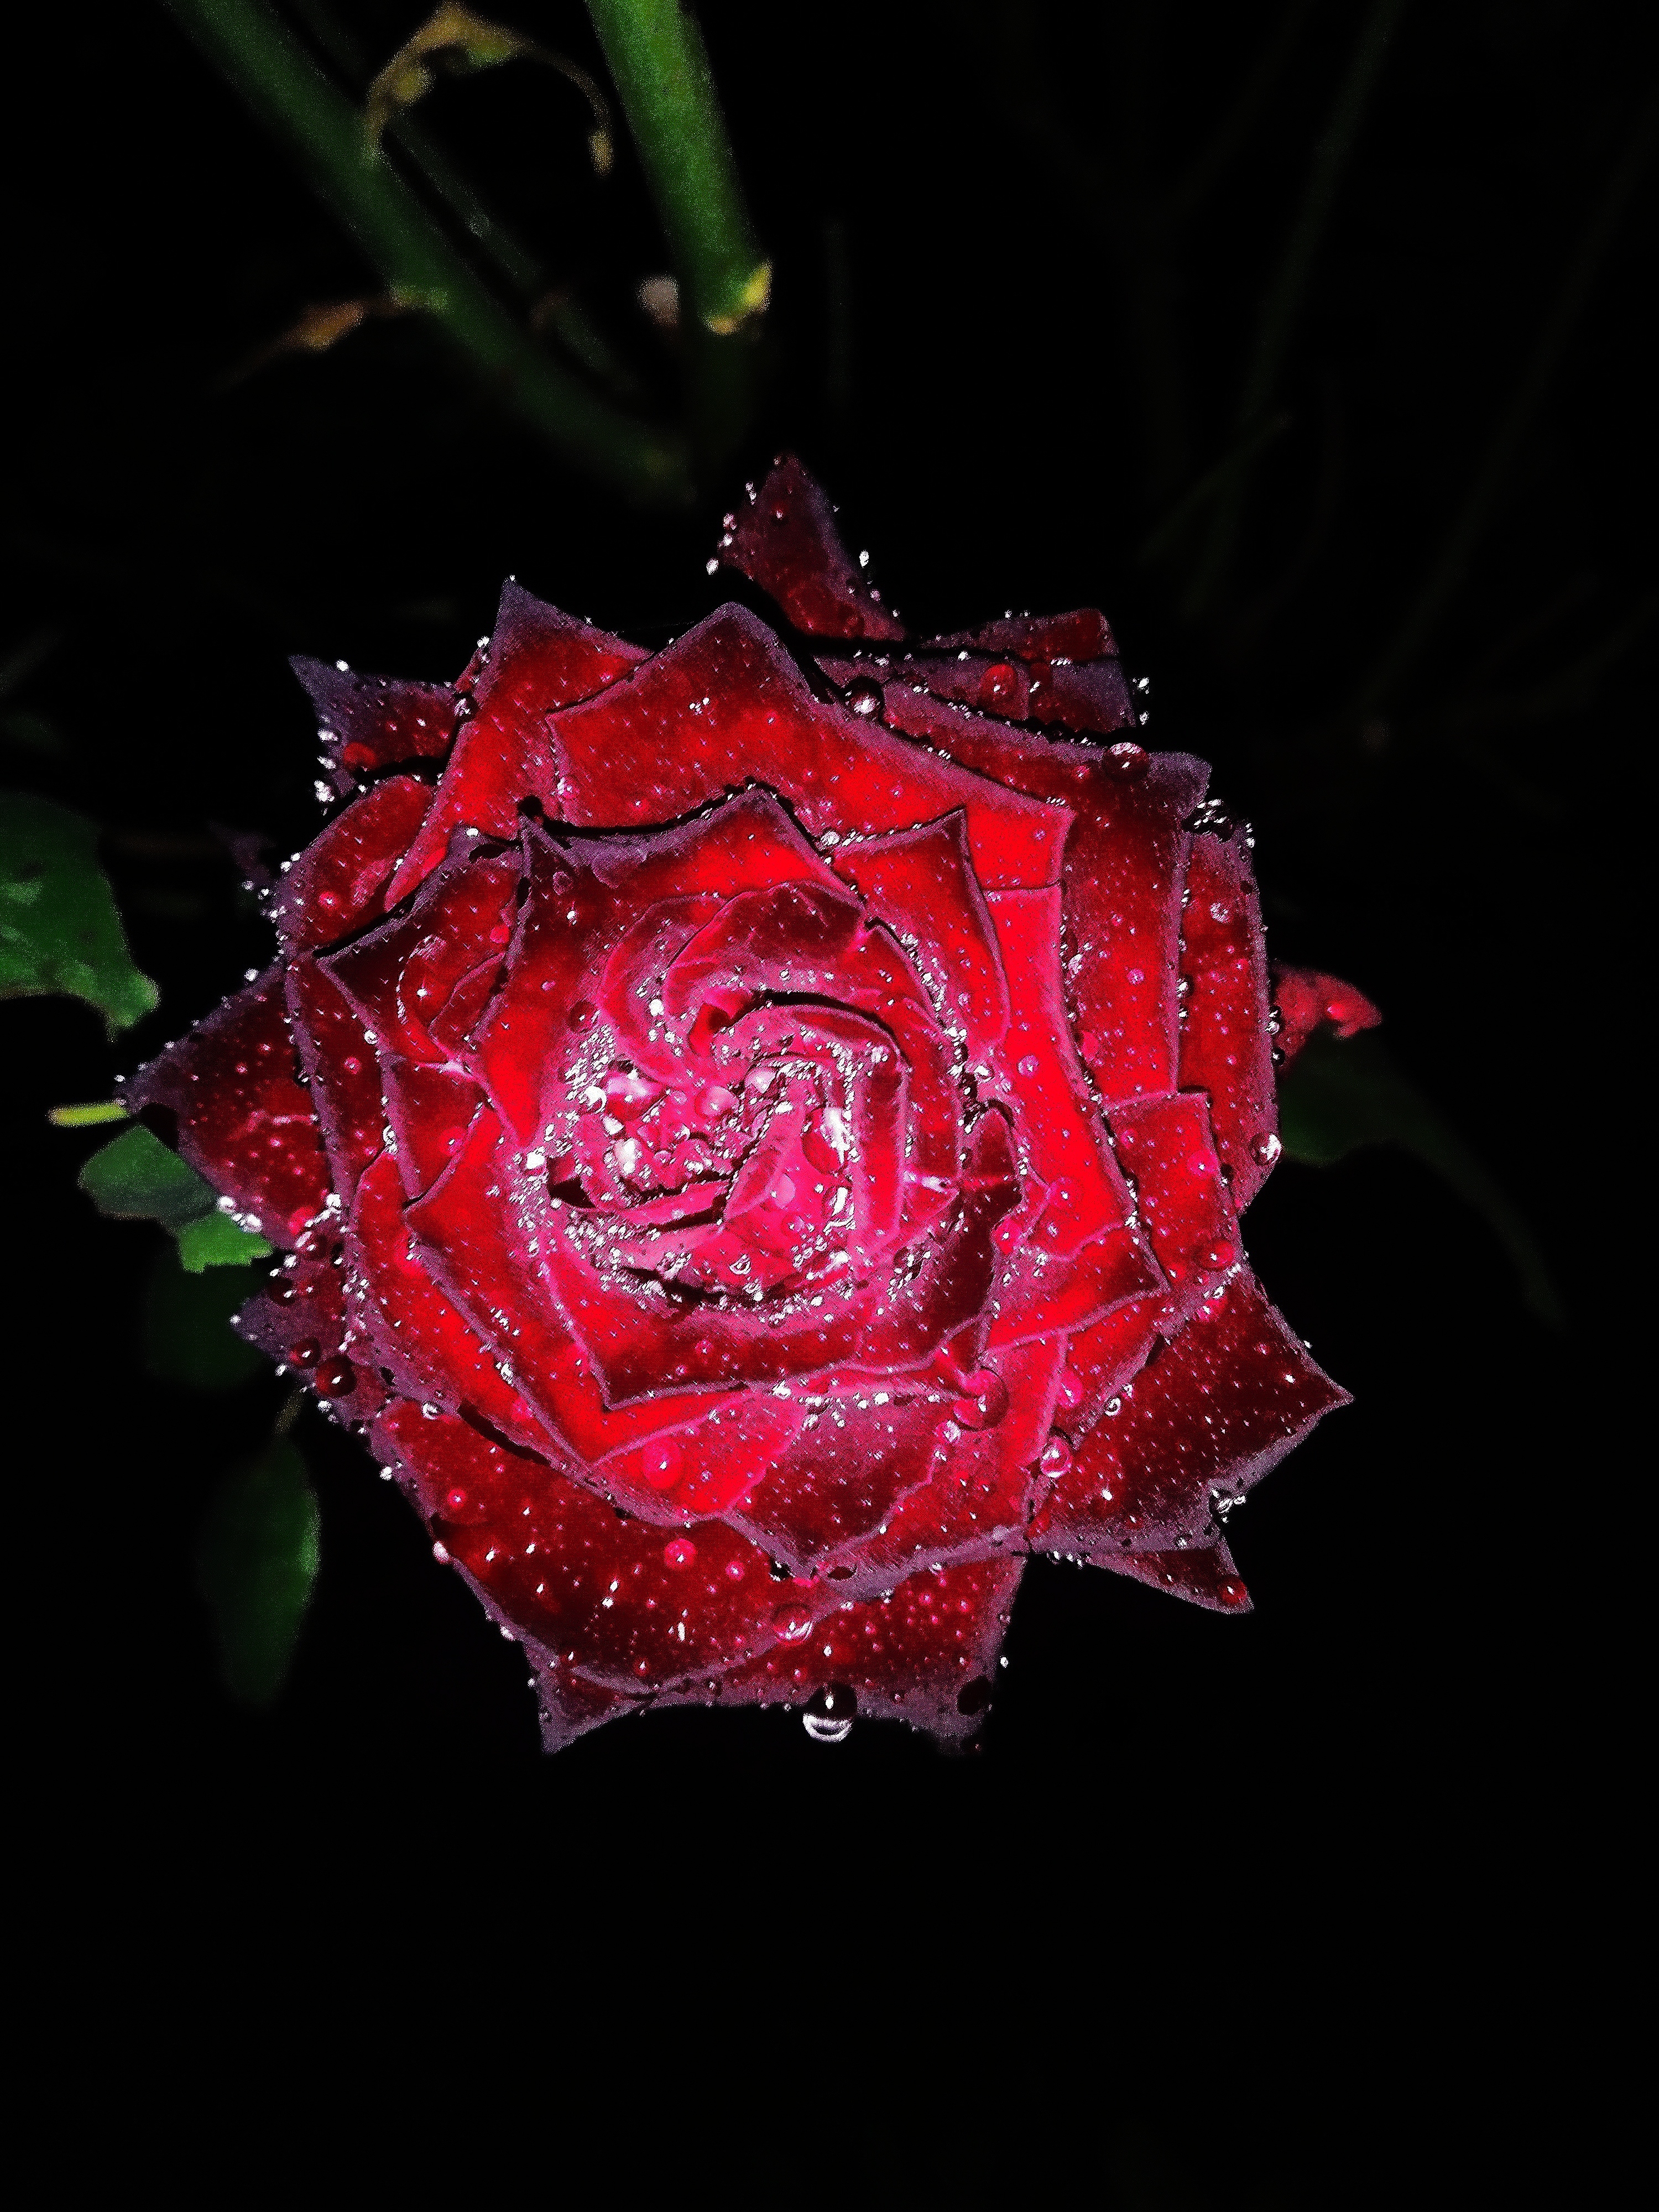
rose, flower, water, plant, petal, Hybrid tea rose, terrestrial plant, moisture, garden roses, flash photography, dew, rose family, annual plant, floribunda, rose order, drop, close up, herbaceous plant, magenta, macro photography, flowering plant, clock, floristry, carmine, rosa centifolia, event, cut flowers, peach, perennial plant, darkness, still life photography, plant stem, bud, Pedicel, art, flower arranging, coquelicot, still life